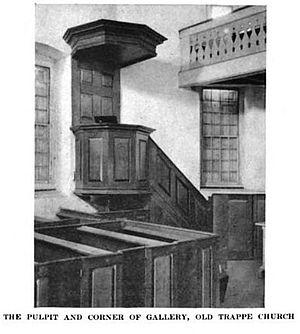
Henry Melchior Muhlenberg est un pasteur luthérien allemand envoyé en Amérique du Nord comme missionnaire, à la demande des colons de Pennsylvanie.